Lewis Farm

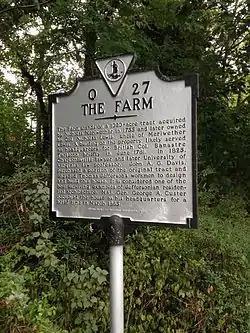

The historic home listed as Lewis Farm, also known as The Farm and John A. G. Davis Farm, is located at Charlottesville, Virginia. It was built in 1826, and is a two-story brick dwelling with a low hipped roof and two large chimneys. On the front facade is a Tuscan order portico with a terrace above. The house was built by individuals who worked with Thomas Jefferson on building the University of Virginia. Its builder, John A. G. Davis, was law professor at the University of Virginia and was shot and killed outside Pavilion X by a student in 1840. During the American Civil War, Brigadier General George Armstrong Custer set up temporary headquarters at the house where he remained for three days.